Norton RCW588

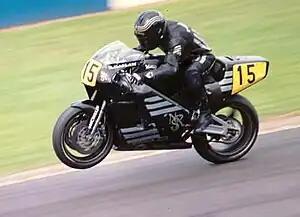
Ron Haslam on a Harris-framed JPS Norton NRS588 racer at the 1991 Donington British Grand Prix

Crighton left Norton in September 1990, following the appointment of Barry Symmons (previously chief of the Honda Britain motorcycle racing squad) as Race Team Manager in early 1990, with Crighton retained for consultancy work. Crighton subsequently developed a shadow-project which he named "Roton", again with Spray, which competed in the Australian GP held at Eastern Creek circuit, placing 15th with one World Championship point.